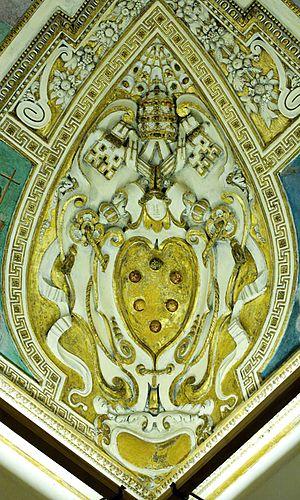
Armes du pape Pie IV (Médicis) dans le studiolo de la Vierge de Pitié dans le palais Altemps à Rome.